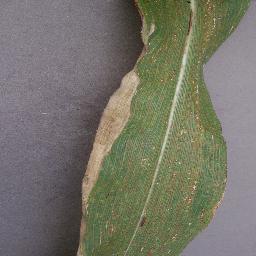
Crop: corn
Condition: (maize)_northern_blight